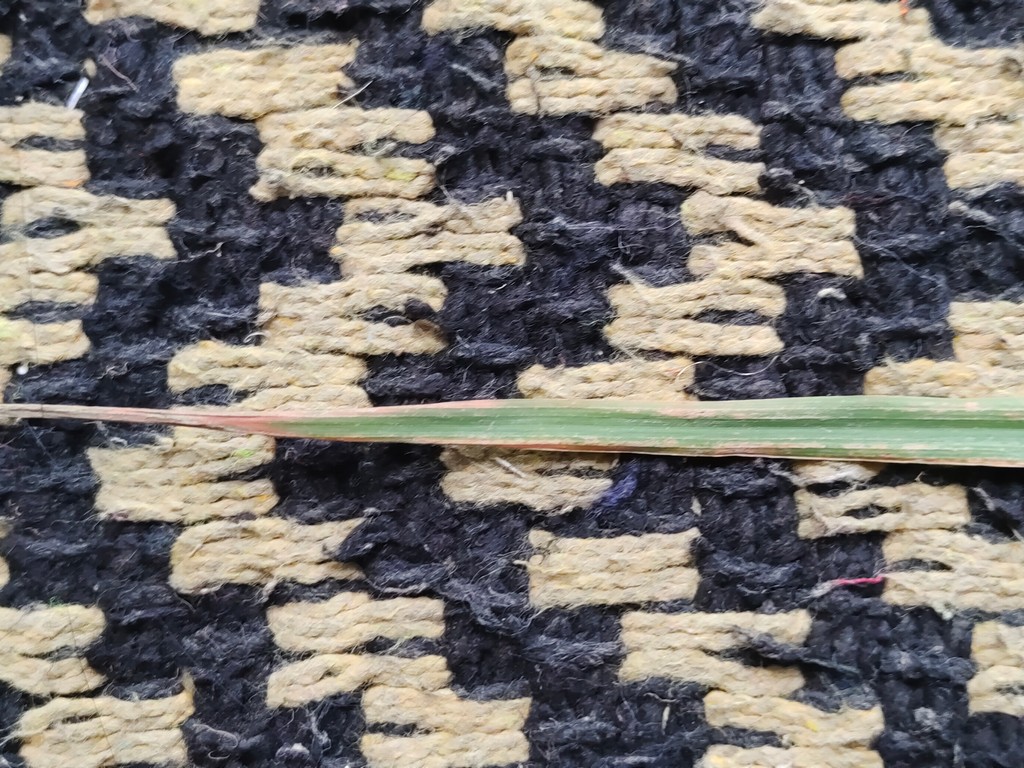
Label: Unhealthy